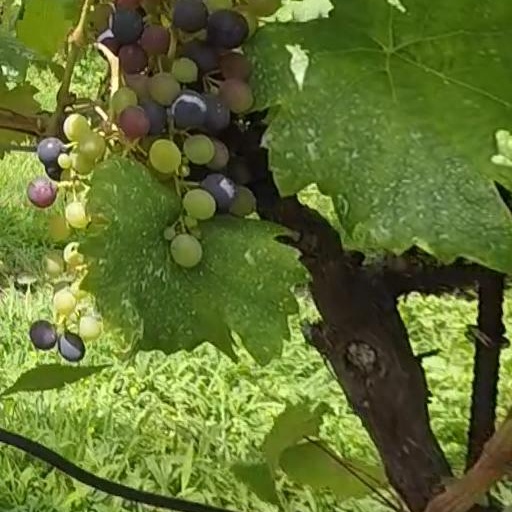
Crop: grape